Turner Prize

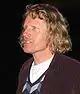
Grayson Perry, winner in 2003

Jake and Dinos Chapman caused press attention for a sculpture, "Death", that appeared to be two cheap plastic blow-up sex dolls with a dildo. It was in fact made of bronze, painted to look like plastic.